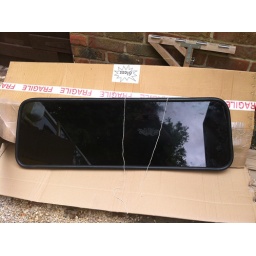
Putting in the new (tinted) van rear window